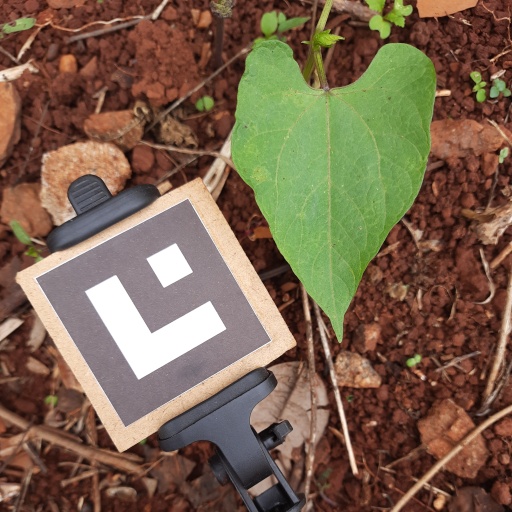
Observations: flat surface, no eating holes, under shade